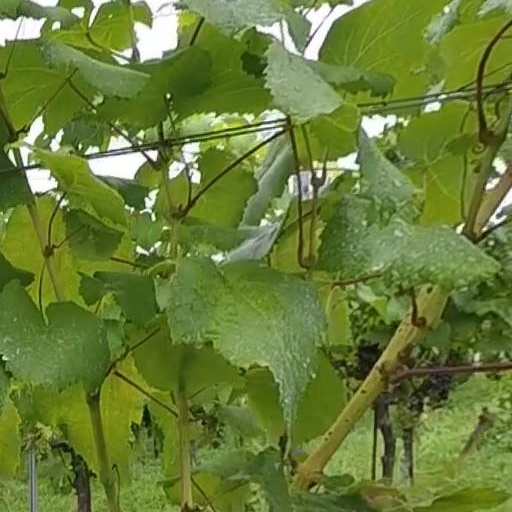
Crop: grape